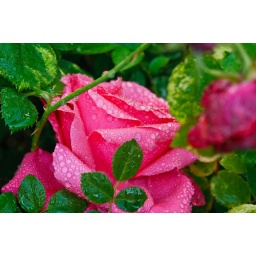
pink rose in rain